Dick Allen (footballer)

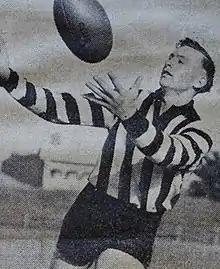
Allen in 1943

Richard Ambrose Allen (22 December 1921 – 14 August 1977) was an Australian rules footballer who played with Collingwood in the Victorian Football League (VFL).